History of Gottolengo

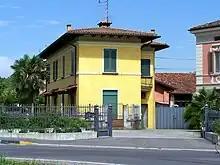
The early 20th century tramway station as it looks today.

Between the 17th and 18th centuries, Gottolengo was also enriched by some valuable buildings such as the Baroque sanctuary of the Madonna dell'Incidella (a name possibly derived from a 16th-century shrine dedicated to Santa Maria "in scutella"), erected in the second half of the 17th century along the road leading from the village to the locality of Solaro. The present parish church dedicated to Saints Peter and Paul, on the other hand, was erected between 1746 and 1765 in the late Baroque style on the ruins of an earlier one, of which there are records as early as 958 thanks to a diploma of Berengar II that lists it among the possessions of the Benedictine monastery of Leno. The church of St. Anthony the Great was also rebuilt and enlarged in the hamlet of Solaro, on the ruins of the previous one built in the 16th century by the Rodengo family along with their farmhouse-fortress.